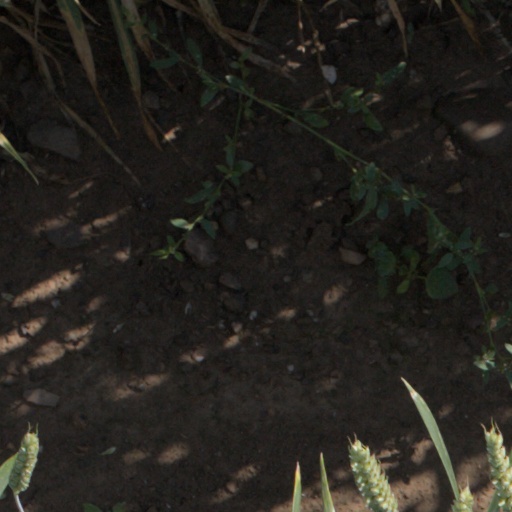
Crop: wheat